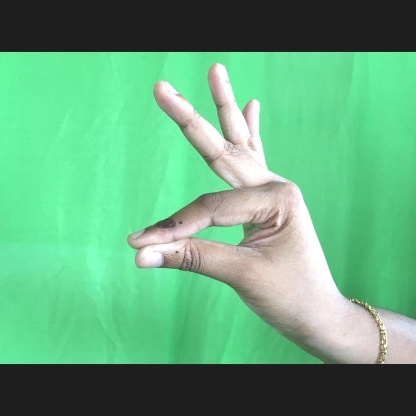
Mudra: Hamsasyam